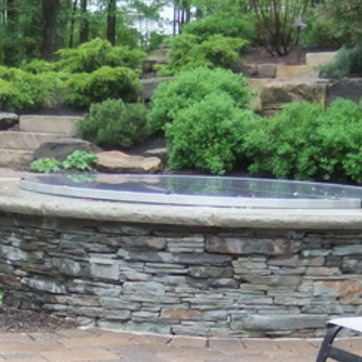
Material: water